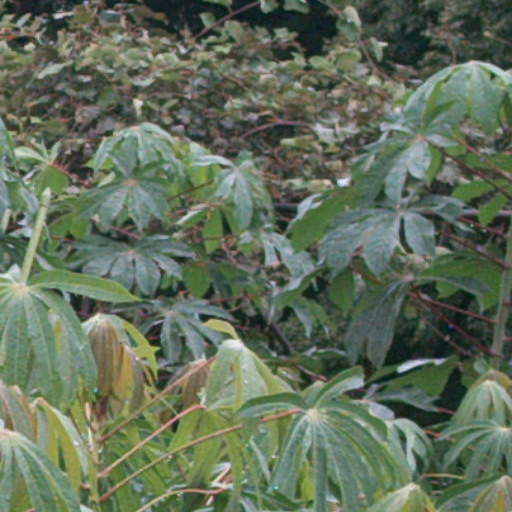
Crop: cassava